Answer in natural language. How many CounterTops are visible in the scene? Choose between the following options: 3, 0, 1, 2 or 4
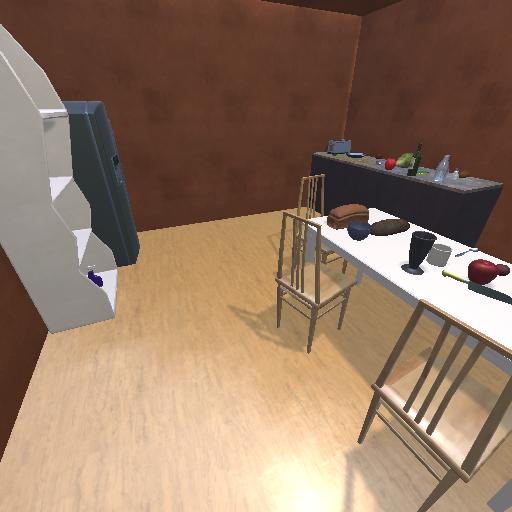
<answer>1</answer>